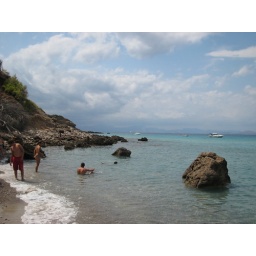
Beautiful local beach only 2 miles from the house in Colonia. Fairly rocky, but sweet....